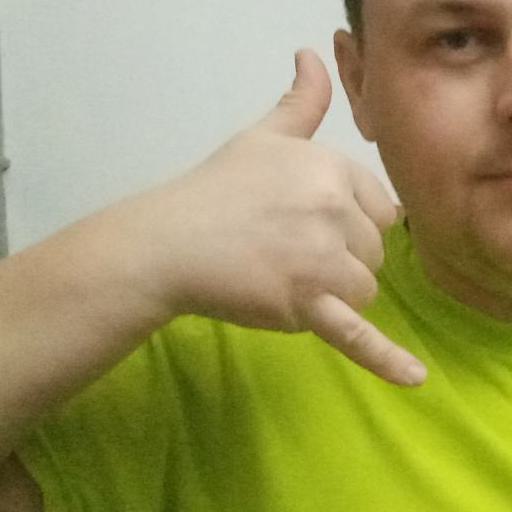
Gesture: call